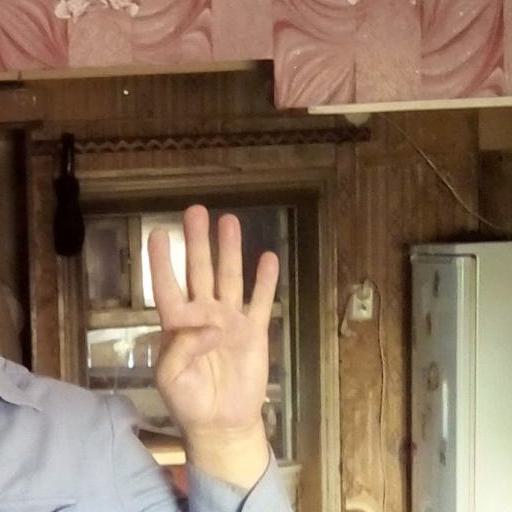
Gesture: four